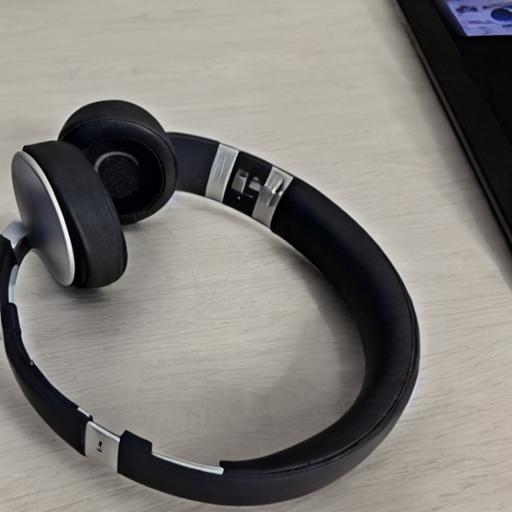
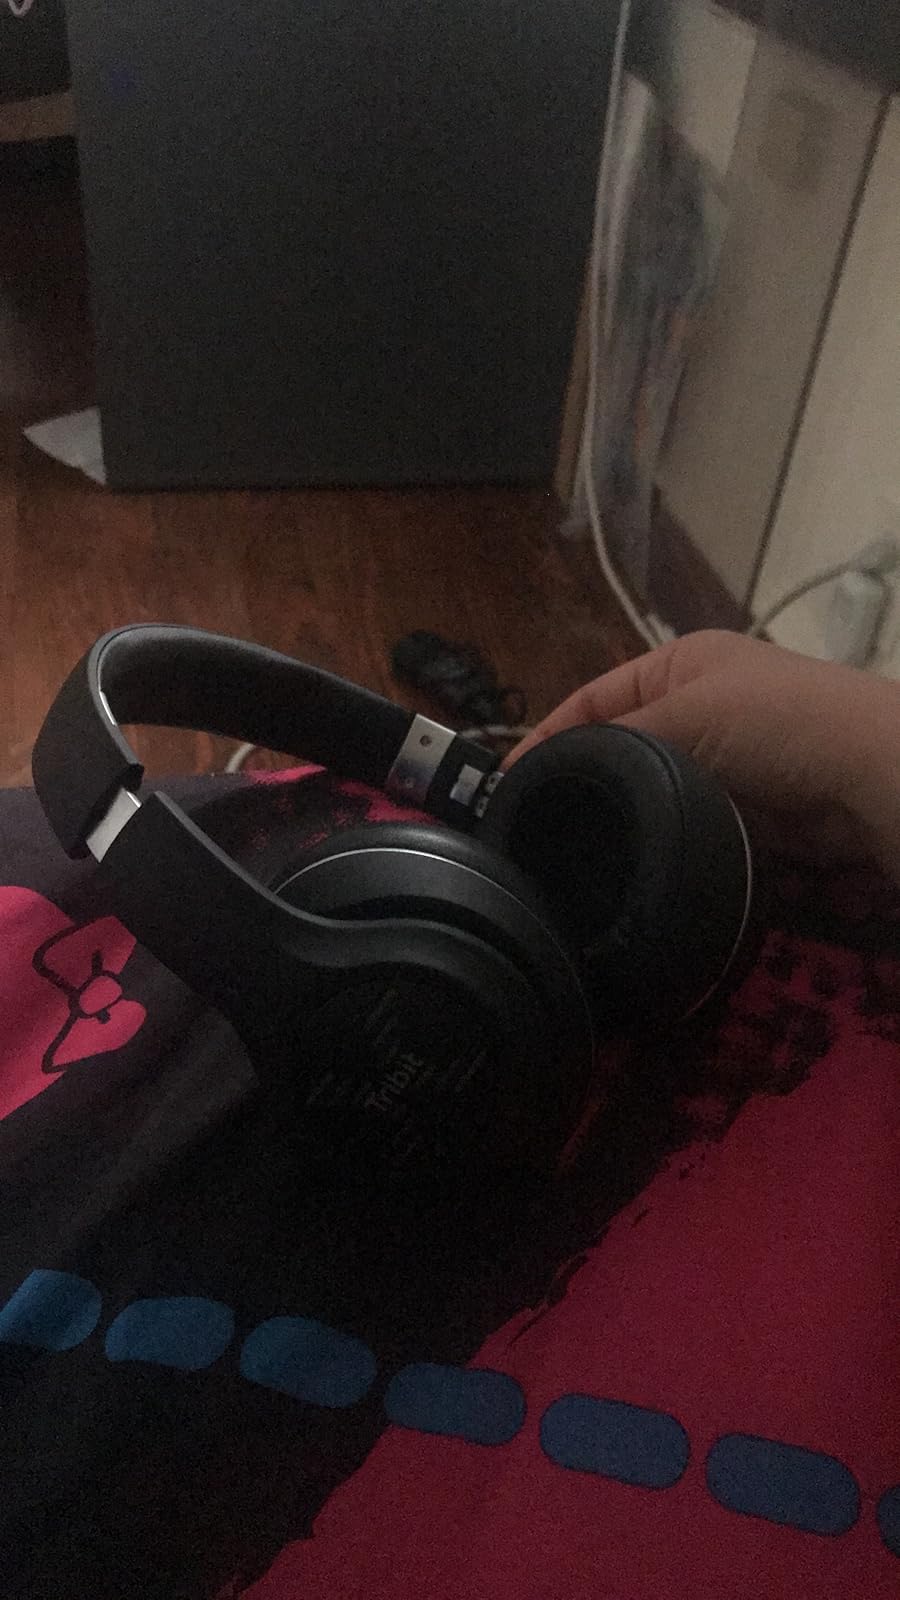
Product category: headphones
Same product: no